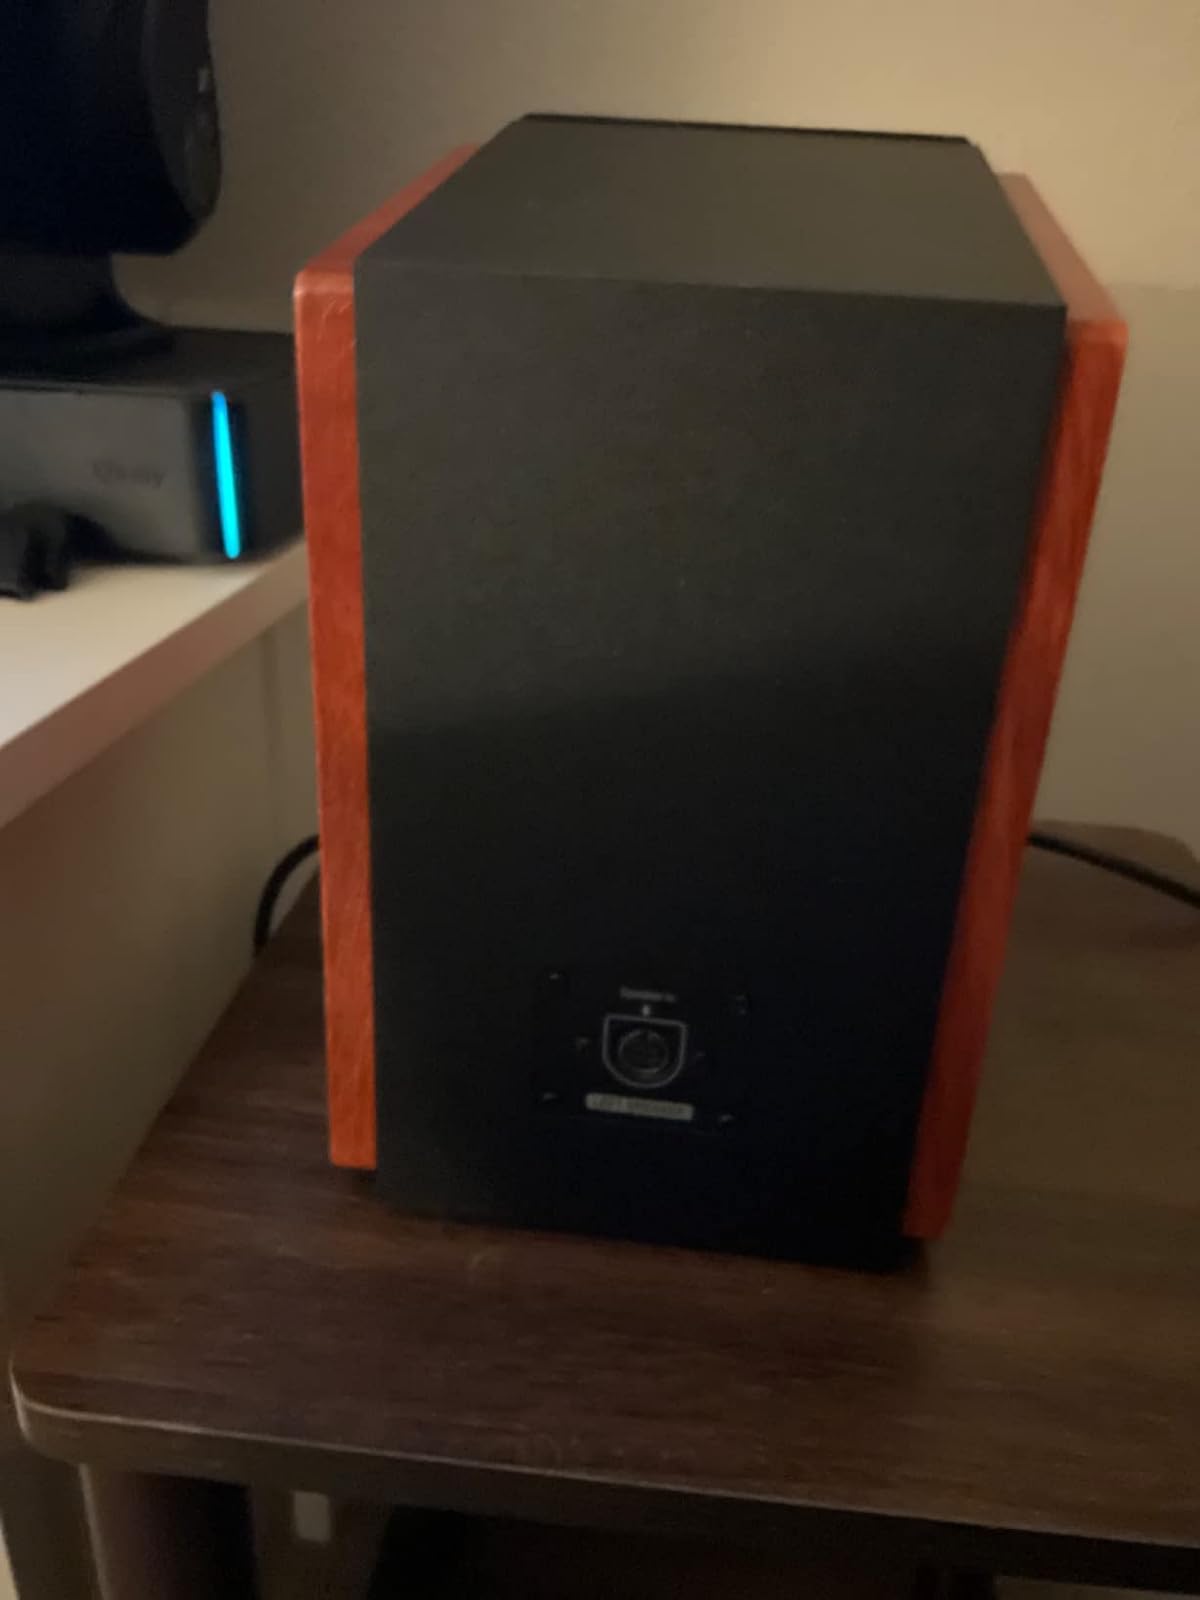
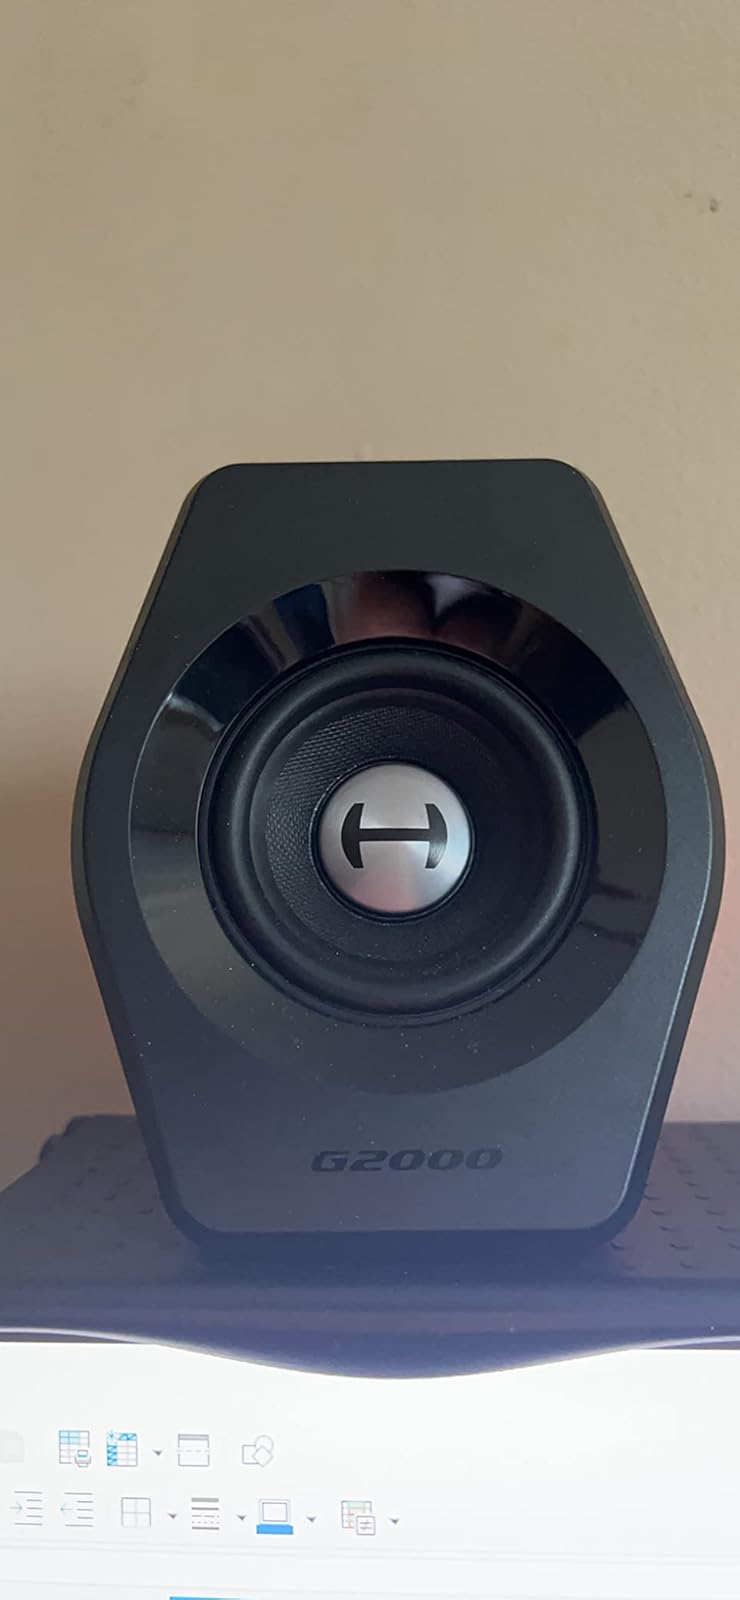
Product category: speaker
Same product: no